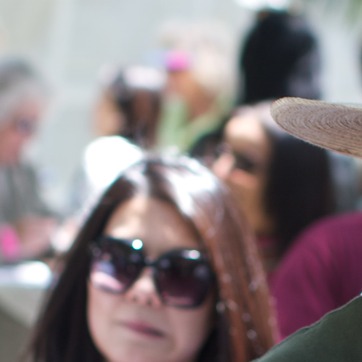
Material: hair